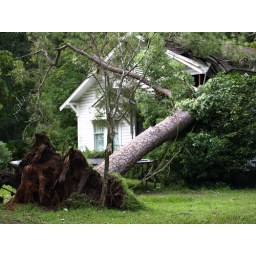
pine tree thru a roof in Bainbridge